Croatian Parliament

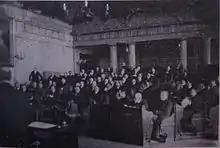
The Sabor in 1914

The Sabor, in its various forms, has represented the identity and opinions of Croats from the diets of the medieval nobility to the modern parliament. The oldest Sabor whose records are preserved was held in Zagreb on 19 April 1273 as the "Congregatio Regni totius Sclavonie generalis" or "Universitas nobilium Regni Sclavoniae" (General diet of the entire kingdom of Slavonia or Community of the nobility of the kingdom of Slavonia). Its decisions had legislative power. The 1527 Parliament decision was a decisive event of fundamental importance for the extension and confirmation of Croatian statehood, as described by the Constitution of Croatia. The parliament freely chose Ferdinand I of the House of Habsburg as the new ruler of Croatia, after centuries of Croatian personal union with Hungary. Following the entry into the Habsburg Monarchy, the Sabor became a regular noble diet, and its official title gradually stabilised by 1558 to the Parliament of the Kingdom of Croatia and Slavonia. Since 1681 it has been formally styled as the "Congregatio Regnorum Croatiae, Dalmatiae et Slavoniae" or "Generalis Congregatio dominorum statuum et ordinum Regni" (Diet of the Kingdom of Croatia, Dalmatia and Slavonia or General Diet of the Estates of the Realm). In 1712, the Sabor once again invoked its prerogative to select the ruler, supporting what later became the Pragmatic Sanction of 1713 and electing Maria Theresa of Austria as monarch. This event is also specified by the Constitution of Croatia as a part of the foundation of unbroken Croatian statehood from the Middle Ages to the present.